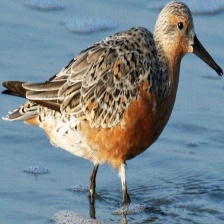
Species: RED KNOT
Scientific name: CALIDRIS CANUTUS
ImageNet parent category: red-backed_sandpiper